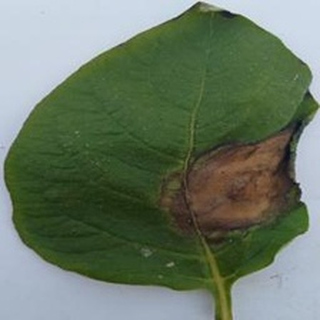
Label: potato_late_blight